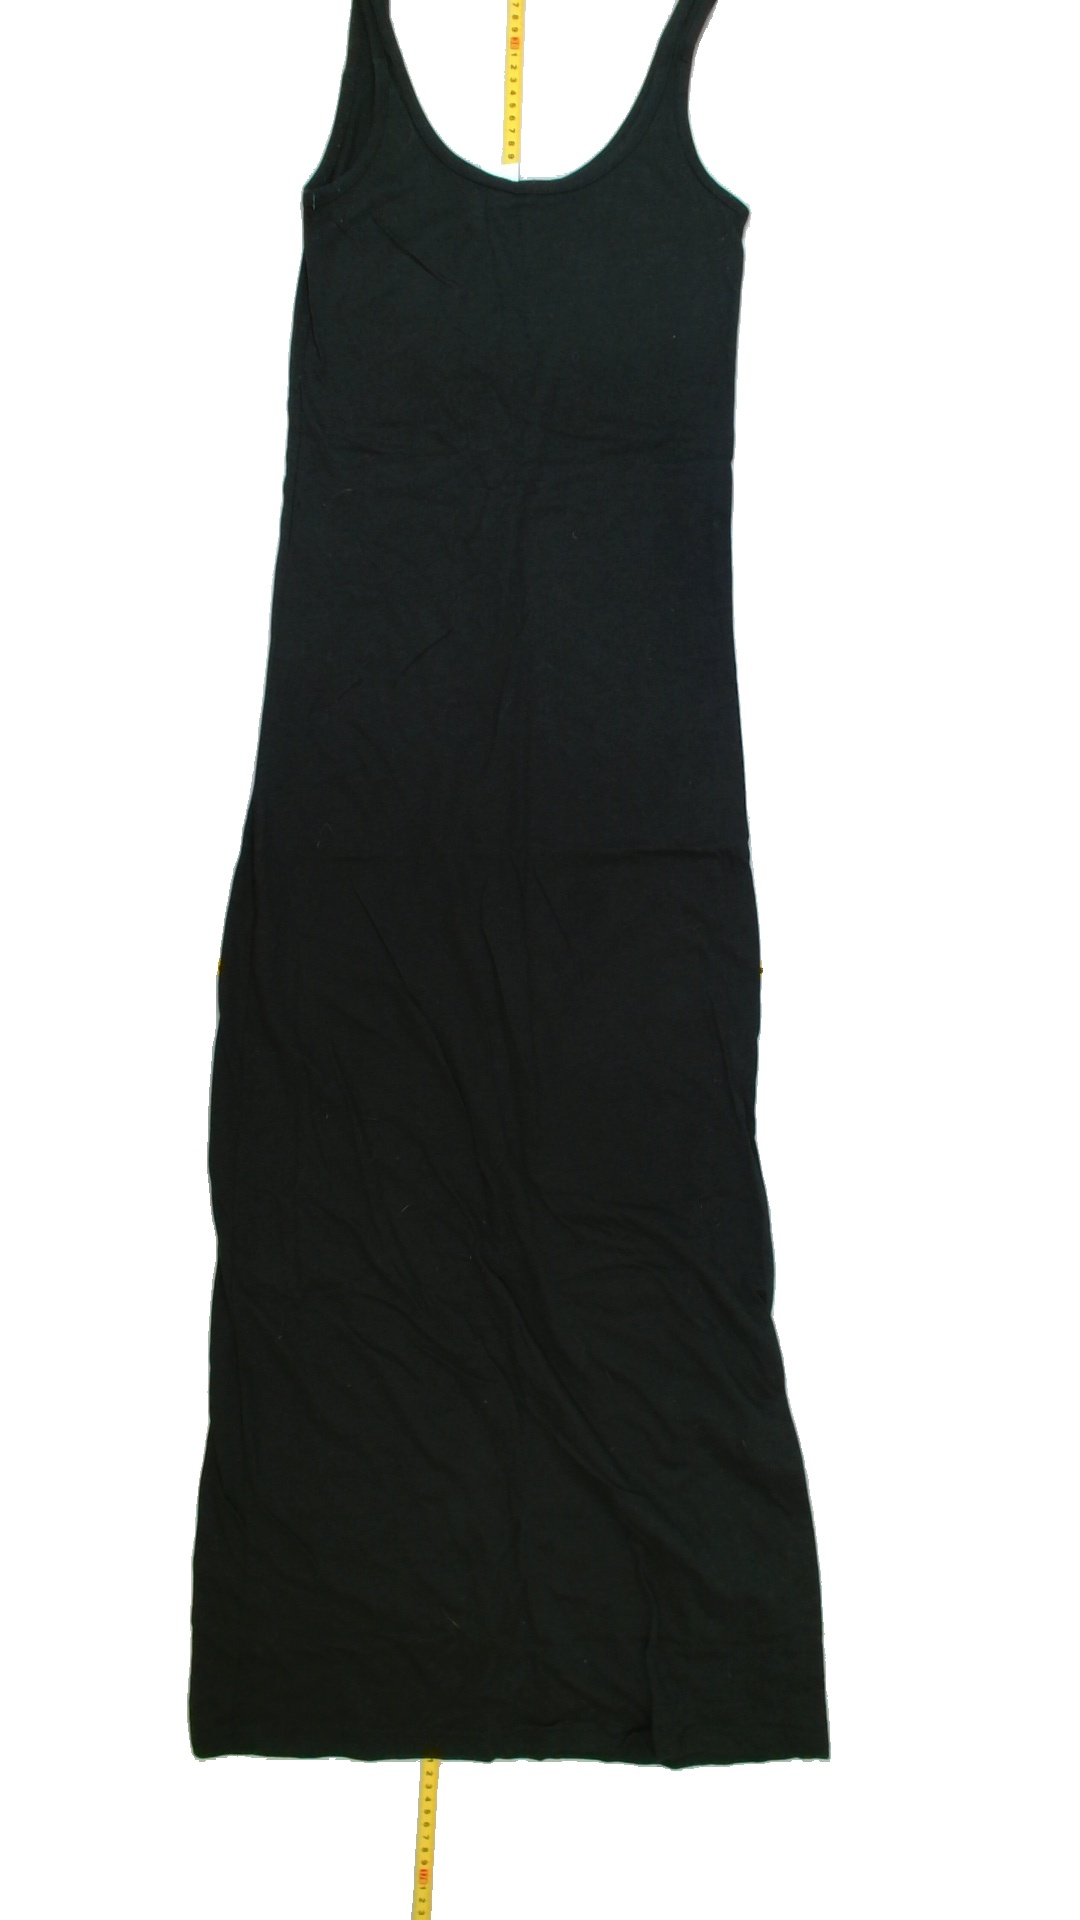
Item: Dress (Ladies)
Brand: Vero Moda
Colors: Black
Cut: Long, Tight
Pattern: Plain
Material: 56% Cott 44% Poly
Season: All
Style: No trend
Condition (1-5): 4
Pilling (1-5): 5
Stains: No
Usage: Reuse
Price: <50